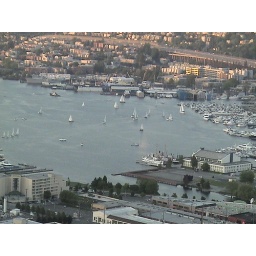
Some sail boats in a lake